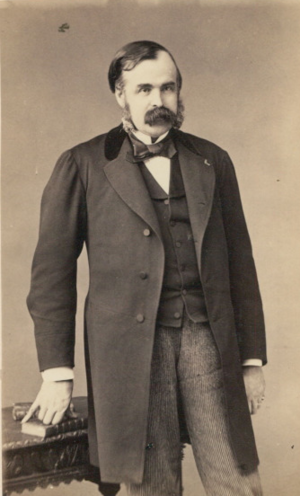
Alphonse, Alfred Haentjens (1824-1884)
Alphonse-Alfred Haentjens, né le 11 juin 1824 à Nantes et mort le 11 avril 1884 à Paris, est un industriel, patron de presse et homme politique français.